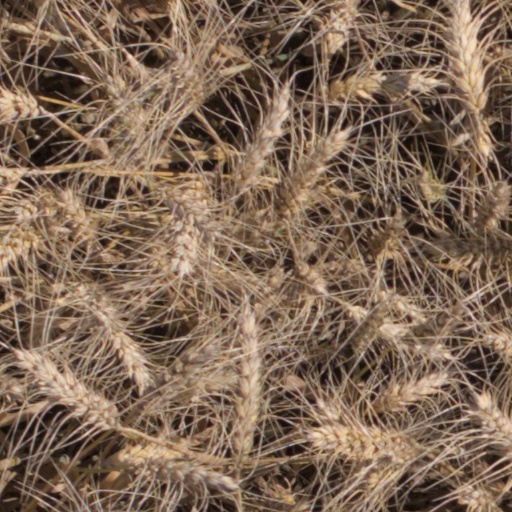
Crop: wheat